Describe the emotion expressed in this image:  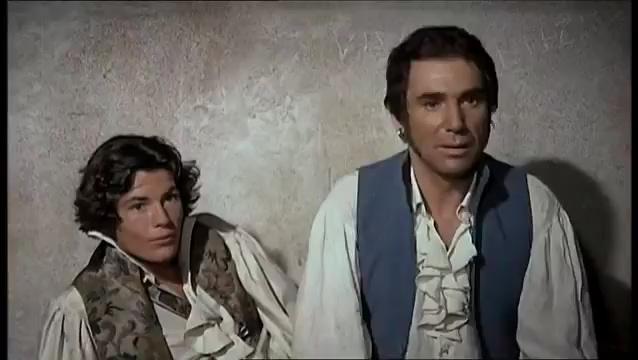
This person displays Fear, valence and arousal with low intensity.